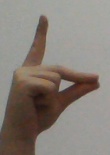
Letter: ta